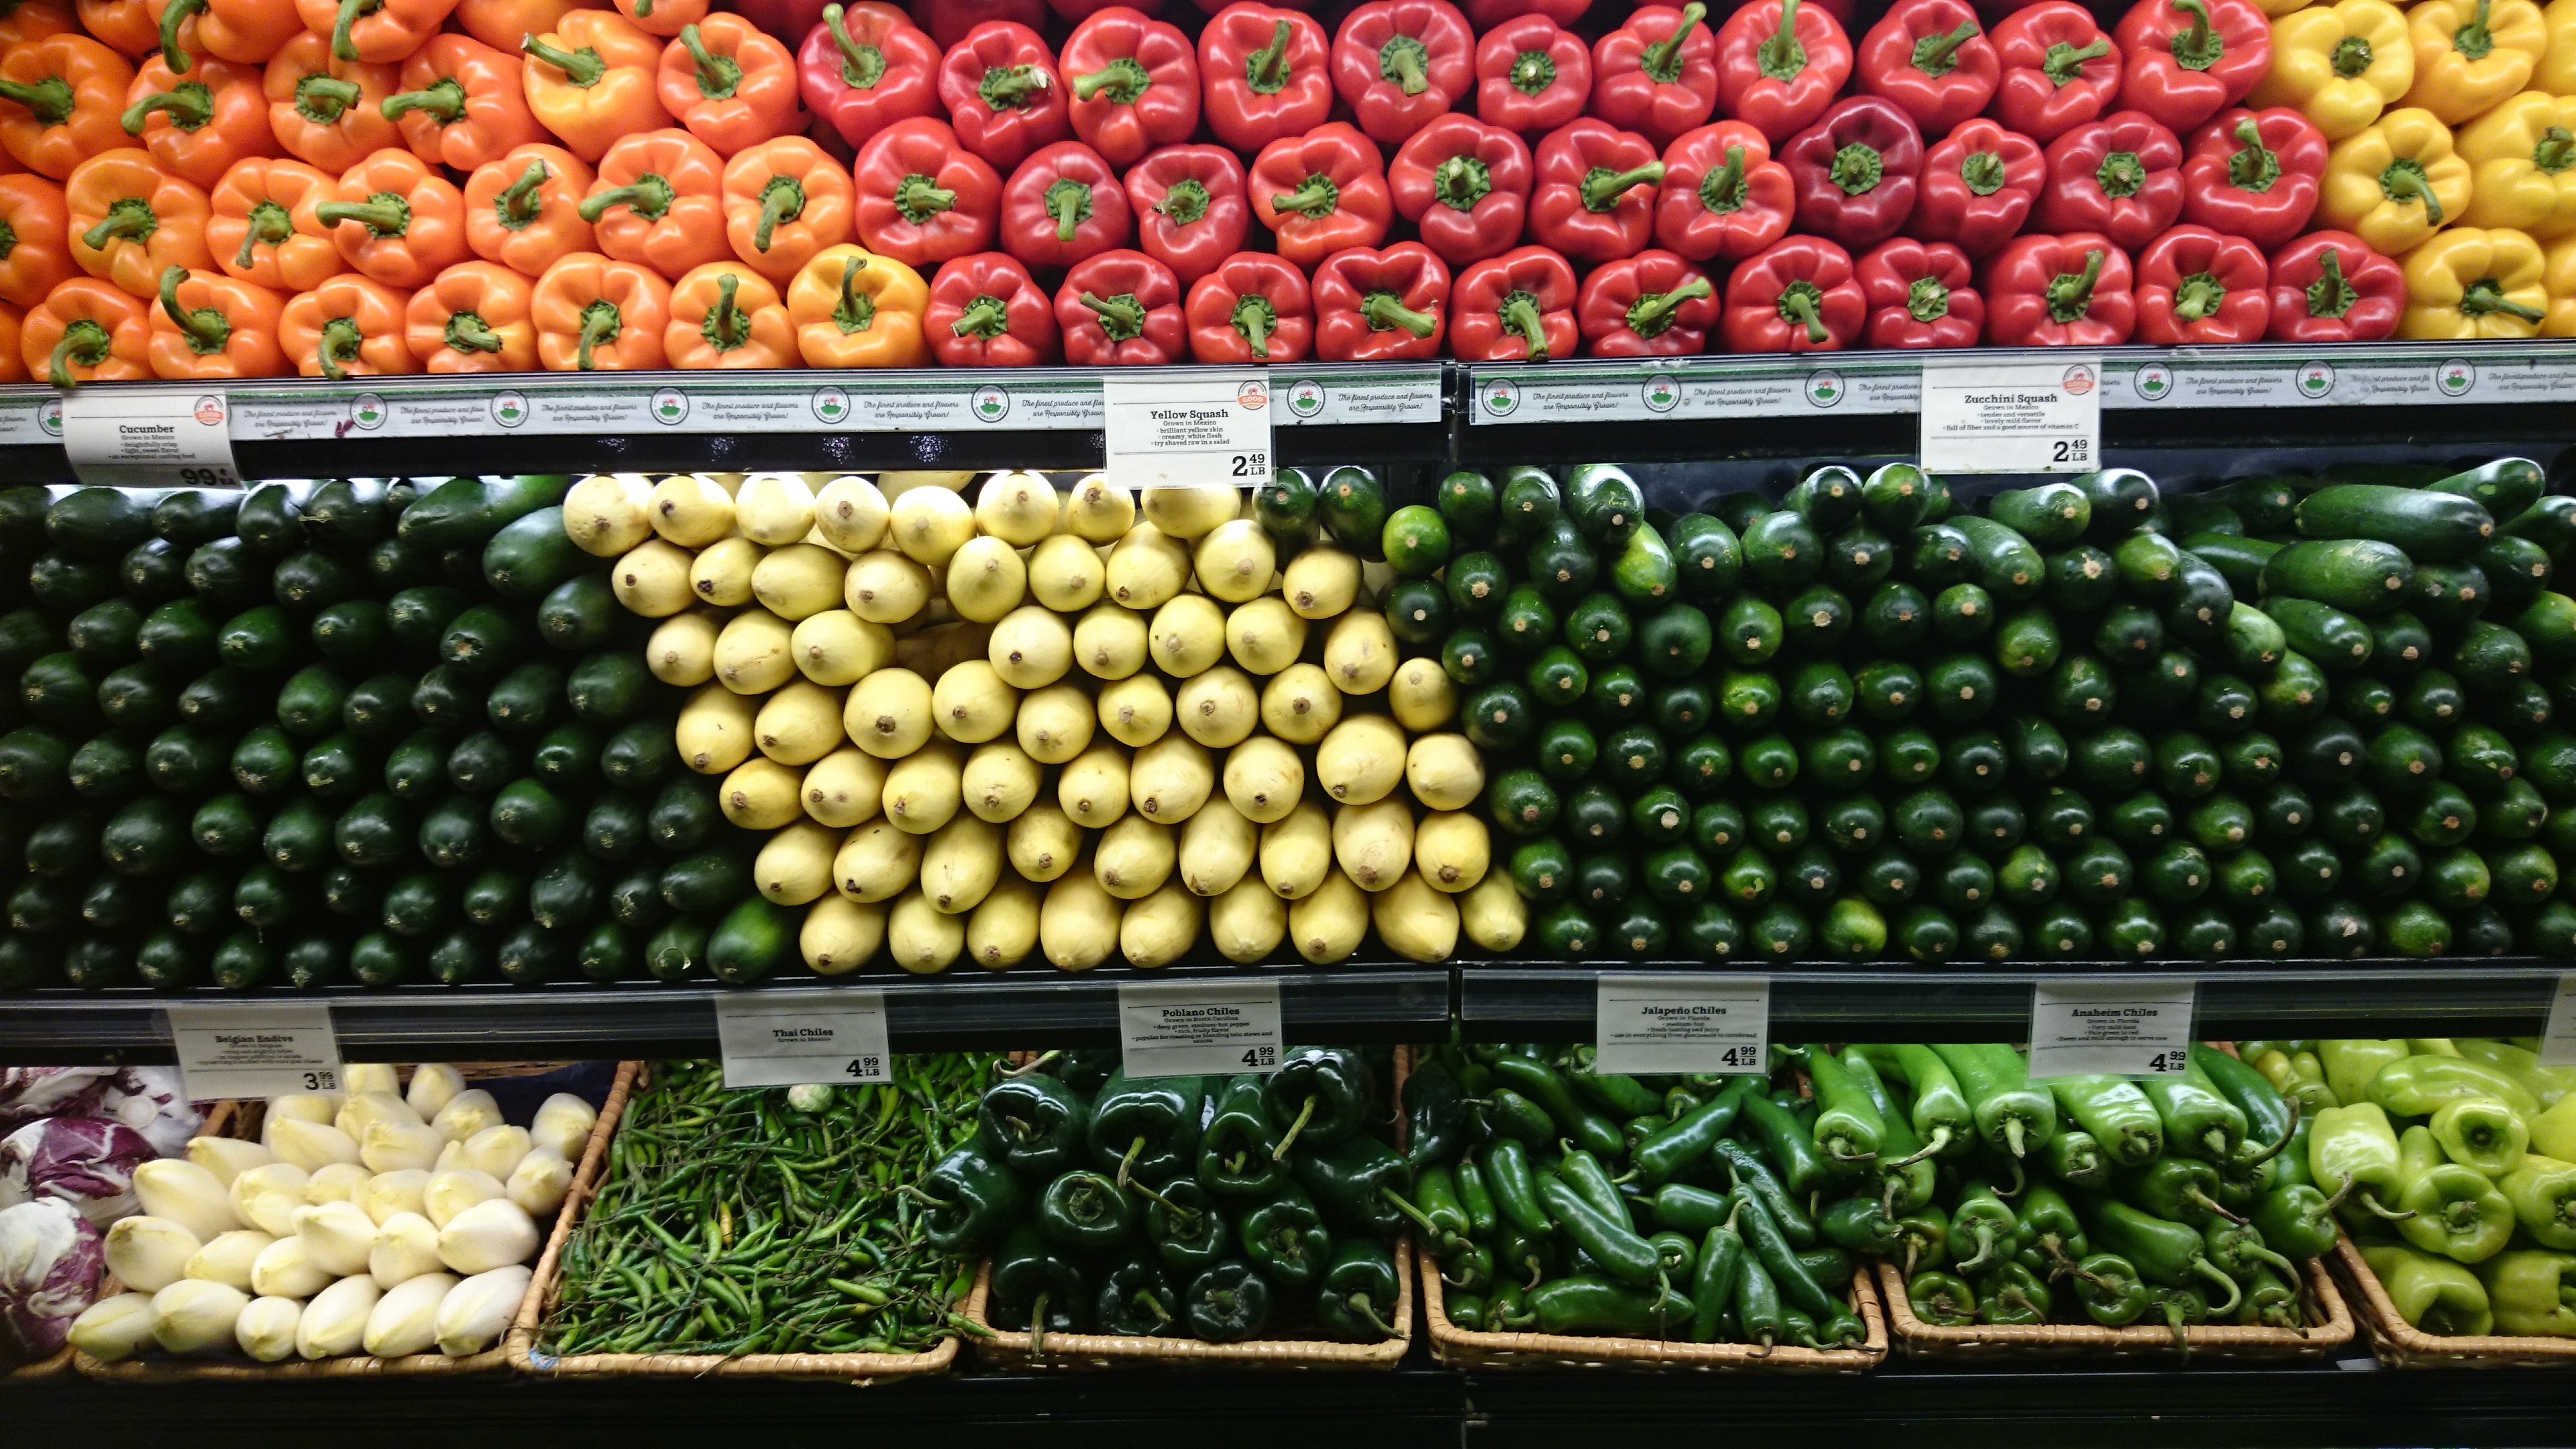
plant, fruit, food, produce, vegetable, shelf, market, marketplace, public space, vegetables, supermarket, grocery store, flowering plant, local food, human settlement, greengrocer